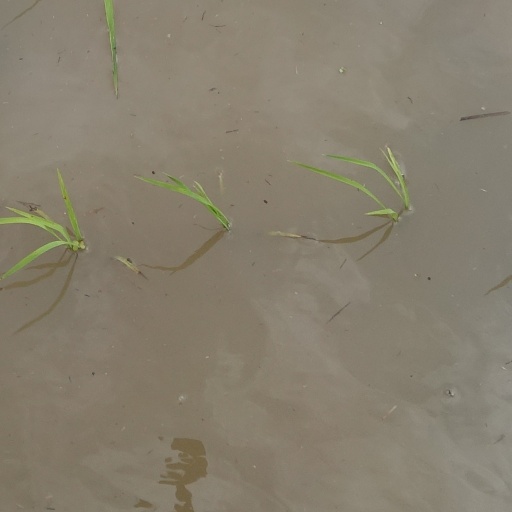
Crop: rice